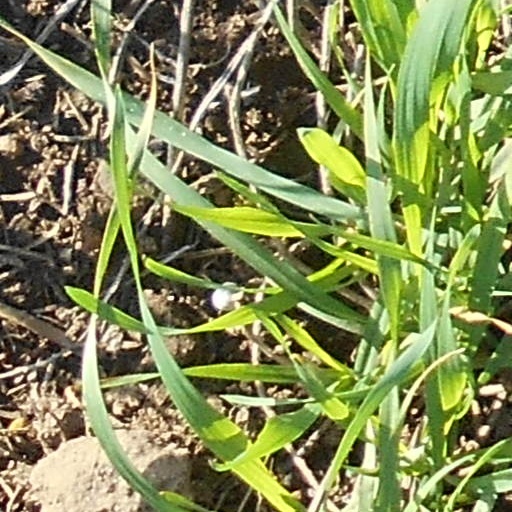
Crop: wheat